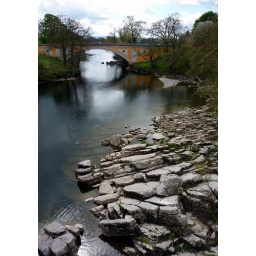
The view from Devil's Bridge of the new road bridge over the River Lune in Kirkby Lonsdale.